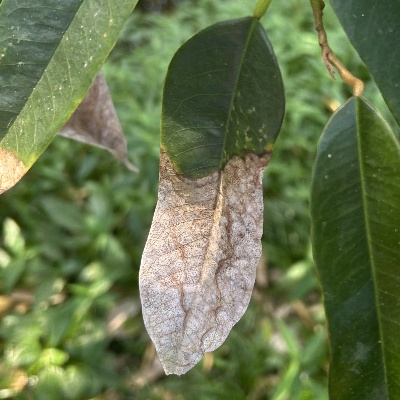
Label: Leaf_Colletotrichum